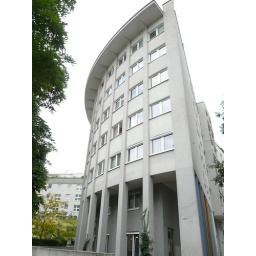
Their flat is on the top floor - the top four windows in this picture